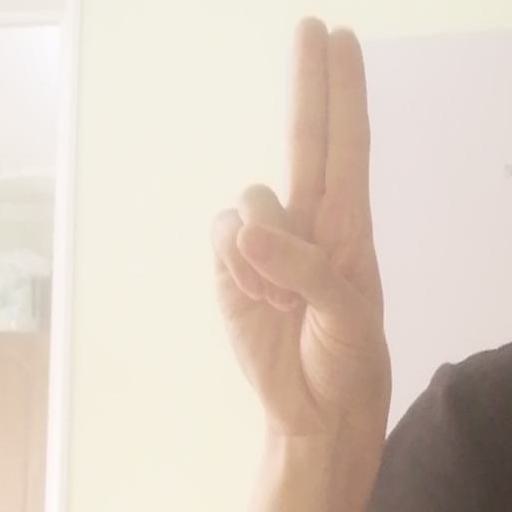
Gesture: two_up